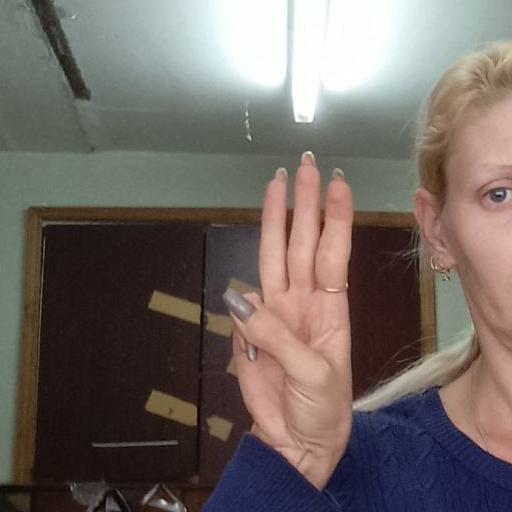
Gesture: three